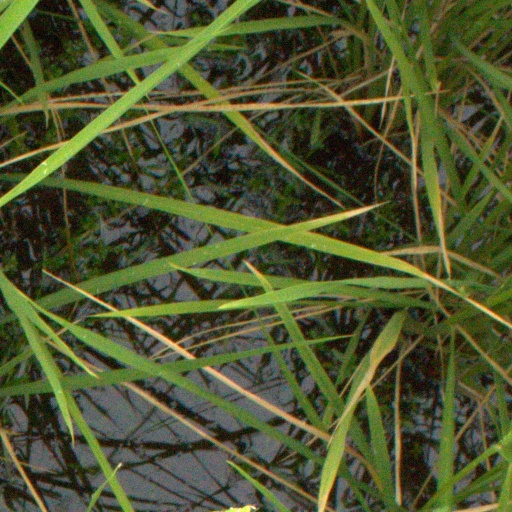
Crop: rice